Kentwan Balmer

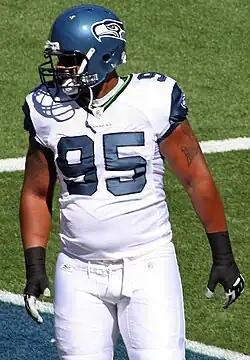
Balmer with the Seattle Seahawks in 2010

Kentwan Balmer (born October 15, 1986) is an American football coach and former player who is a defensive line coach for the Hampton Pirates. He played professionally as a defensive end in the National Football League (NFL). Balmer played college football for the North Carolina Tar Heels before being selected by the San Francisco 49ers in the first round of the 2008 NFL draft with the 29th overall pick. He was also a member of the Seattle Seahawks, Carolina Panthers, and Washington Redskins.